Santa Ynez Valley

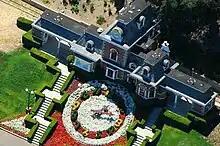
Neverland's train station, Katherine Station, in August 2008

An estate in the Valley, from the town of Los Olivos, California, was one of the filming locations for a 1983 video of the song "Say Say Say", featuring Michael Jackson, Paul McCartney and Linda McCartney. At the time, it was called Sycamore Valley Ranch. According to La Toya Jackson, Michael expressed interest in someday buying the property. In 1988, he would do so, renaming it Neverland Ranch. The singer sold the property prior to his death and in 2017, the estate, again Sycamore Valley Ranch was for sale at an asking price of $67 million.